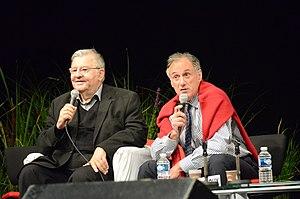
Le botaniste Jean-Marie Pelt avec Denis Cheissoux (Journaliste, France-Inter) lors d'une des table-rondes des Assises nationales de la Biodiversité, à Grande-Synthe en 2012.
Denis Cheissoux, est un journaliste et présentateur de radio français né à Bourg-la-Reine, spécialisé dans les questions d'environnement.
Jean-Marie Pelt, né le 24 octobre 1933 à Rodemack en Moselle et mort le 23 décembre 2015 à Metz, est un pharmacien, botaniste et écologue, homme politique, écrivain et chroniqueur radio français, professeur agrégé puis professeur honoraire des universités en biologie végétale et pharmacognosie. Il fut adjoint au maire de Metz, ville où il présidait l’Institut européen d’écologie, une association de recherche et de promotion de l'écologie notamment en milieu urbain.